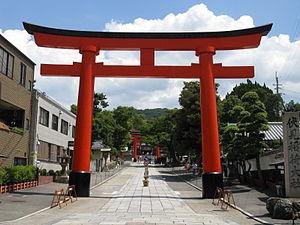
En architecture japonaise, un sandō est la route qui mène à un sanctuaire shinto ou à un temple bouddhiste.
L’architecture shinto est celle des sanctuaires shinto japonais.